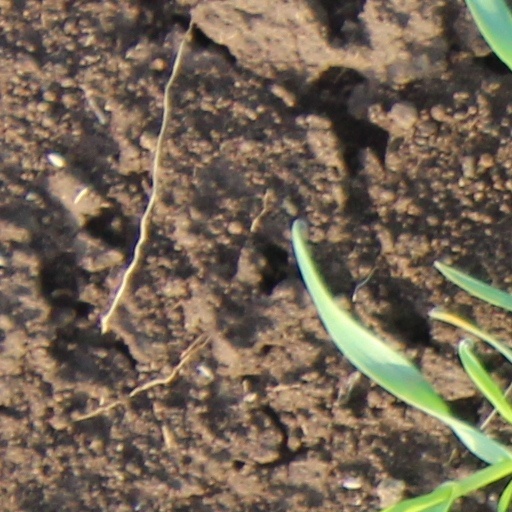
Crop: wheat